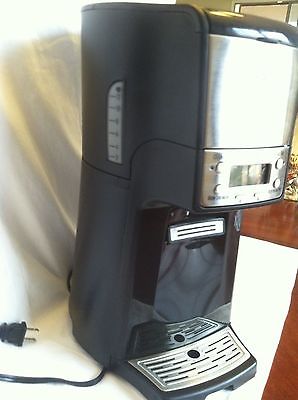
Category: coffee maker